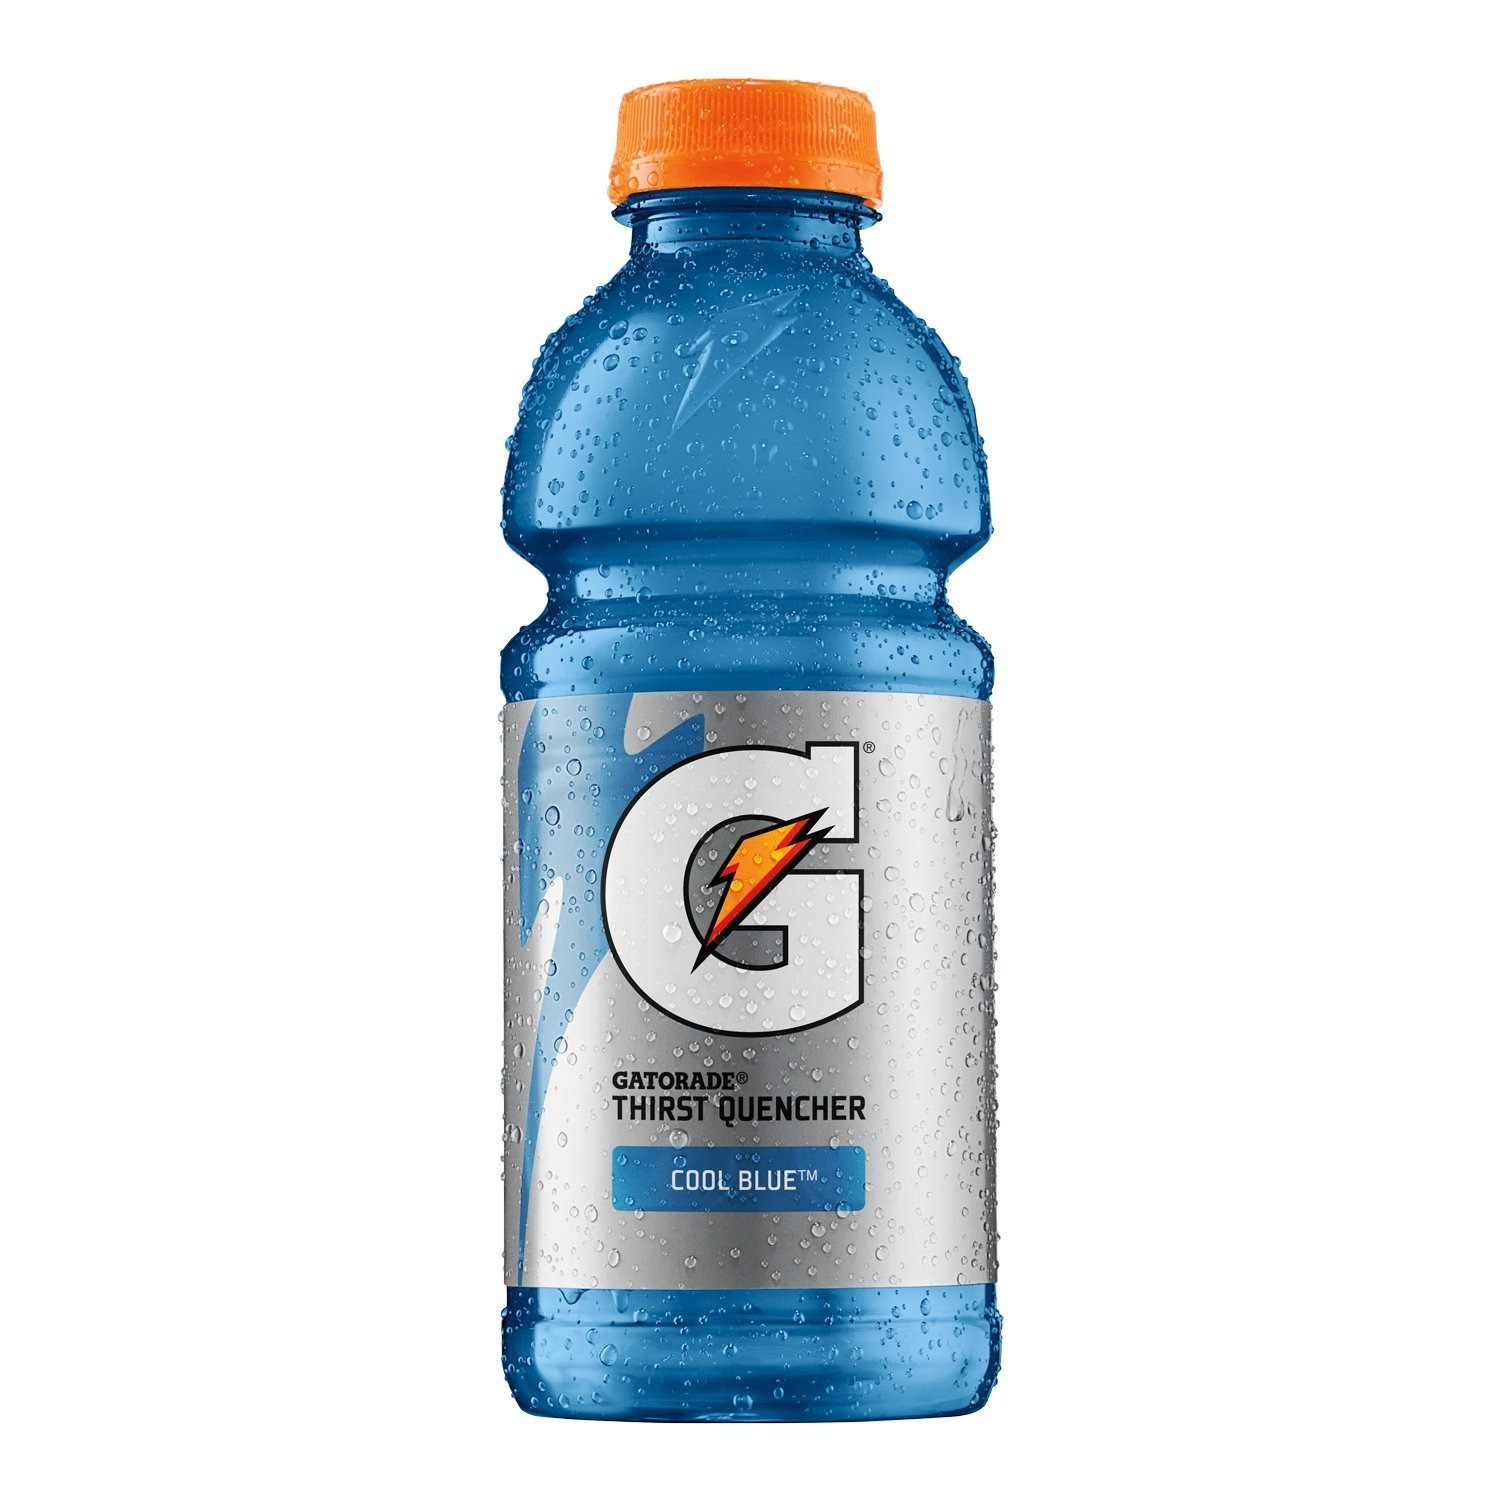
Item Name: Gatorade Cool Blue, 20.0 Oz. Bottle (24 Count)
Value: 480.0
Unit: Fl Oz

Price: 51.65